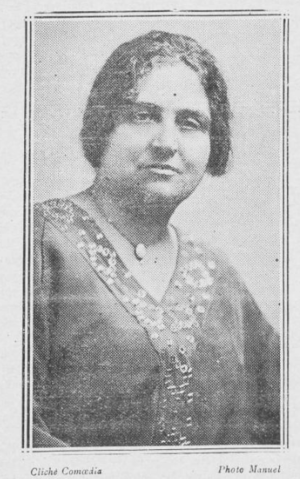
Photographie réalisée dans le studio des frères Manuel, par le photographe Henri Manuel (1874-1947), en 1923, lorsque Jeanne Galzy obtient le Prix Femina la même année
Jeanne Galzy, pseudonyme de Jeanne Baraduc, née le 30 septembre 1883 à Montpellier et morte le 7 mai 1977 à Montarnaud, est une femme de lettres française. Romancière et biographe, elle est aussi poétesse, essayiste, dramaturge, critique littéraire, et membre du jury du prix Femina.
Le prix Femina est un prix littéraire français, créé en 1904 par vingt-deux collaboratrices du magazine La Vie heureuse, afin de constituer une contre-proposition au prix Goncourt, jugé misogyne en raison notamment de son attribution, cette année-là, à Léon Frapié, aux dépens de la favorite Myriam Harry. Le prix est attribué chaque année par un jury exclusivement féminin, le premier mercredi de novembre à l'hôtel de Crillon à Paris. Il récompense une œuvre de langue française écrite en prose ou en vers.